Politics of Mexico

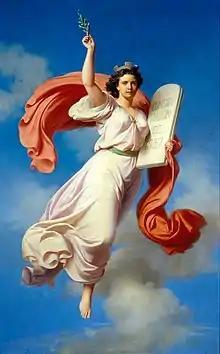
"Allegory of the Constitution of 1857", by Petronilo Monroy, 1869.

Constitutionally, political parties in Mexico must promote the participation of the people in the democratic life of the country, contribute to the representation of the nation and citizens, and be the access through which citizens can participate in public office, through whatever programs, principles, and ideals they postulate. All political parties must be registered with the National Electoral Institute (INE), the institution in charge of organizing and overseeing the federal electoral processes, and must obtain at least 3% of votes in the federal elections to keep their registry. Registered political parties receive public funding for their operation and can also get private funding within the limits prescribed by the law.